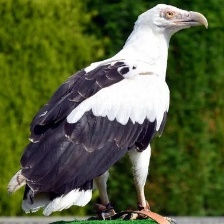
Species: PALM NUT VULTURE
Scientific name: GYPOHIERAX ANGOLENSIS
ImageNet parent category: vulture